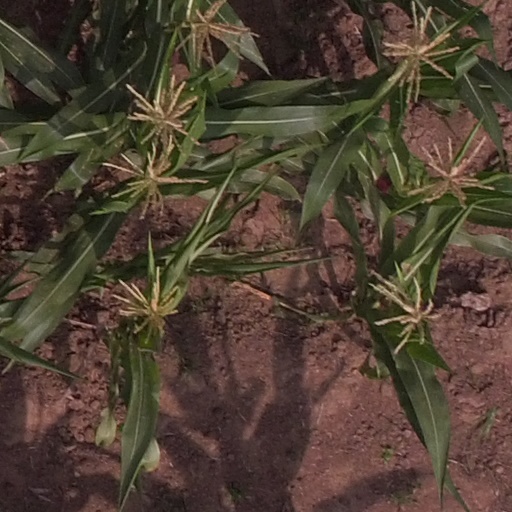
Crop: maize; corn